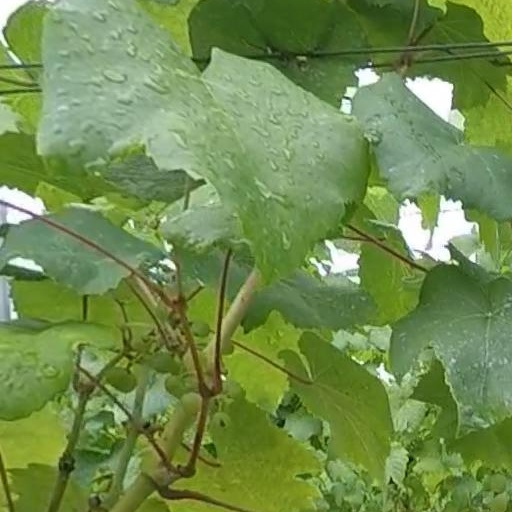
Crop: grape